Augrabies Falls National Park

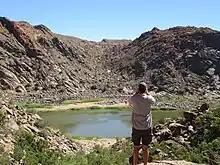
Echo Corner viewpoint contains an abundance of wildlife.

The Nile monitor, Africa's largest lizard, can be found along the water. The Double-banded sandgrouse can be found here, alongside the more commonly spotted Namaqua sandgrouse.